Mahamuni Buddha Temple

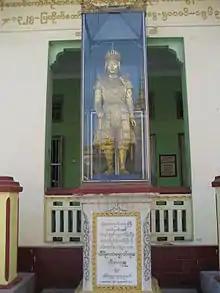
Thado Minsaw, Crown Prince and son of Bodawpaya carried off the Mahamuni to Amarapura

In the ancient history of Arakan, King Anawratha of Pagan (r. 1044–1077) attempted to move the image to Bagan, without success. In 1784, the Burmese under the military leadership of Crown Prince Thado Minsaw of Konbaung dynasty conquered the Kingdom of Mrauk U. The religious relics of the kingdom, including the Mahamuni Buddha image, were confiscated and installed in the Mahamuni temple or pagoda at Amarapura. Amarapura, located within modern-day Mandalay District, had recently become the new royal capital just two years prior. As the Mahamuni image was too large to transport as a whole, it was cut into sections and later reassembled and housed in the new temple. Mandalay became the capital under King Mindon (r. 1853–1878). It was also the capital under his son Thibaw (r. 1878–1885) of the Konbaung Dynasty (1752–1885). When the British annexed Upper Burma in 1885 to prevent the French from dominating it, monarchic rule ended. However, veneration of the Mahamuni image has continued, and is visited and worshipped by many pilgrims, mainly Rakhine, Mon and Burmans peoples.